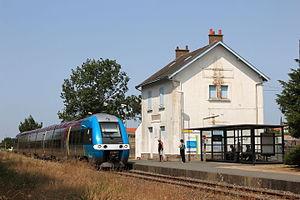
L’aire urbaine de Saint-Hilaire-de-Riez est une aire urbaine française constituée autour de la commune de Saint-Hilaire-de-Riez, dans le département la Vendée, en région Pays-de-la-Loire.
L’unité urbaine de Saint-Hilaire-de-Riez, connue sous le nom d’« unité urbaine de Saint-Gilles-sur-Vie » puis d’« unité urbaine de Saint-Gilles-Croix-de-Vie », est une entité statistique française située dans le département de la Vendée et la région des Pays-de-la-Loire.
La gare de Saint-Hilaire-de-Riez est une gare ferroviaire française de la ligne de Commequiers à Saint-Gilles-Croix-de-Vie, située sur la commune de Saint-Hilaire-de-Riez, dans le département de la Vendée, en région Pays de la Loire.